Aristotelia paradesma

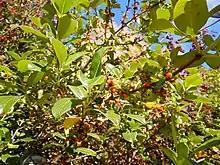
Larval host "Coprosma robusta"

The larvae of "A. paradesma" live in stem galls in "Coprosma" species. They have been shown to be associated with "Coprosma robusta".